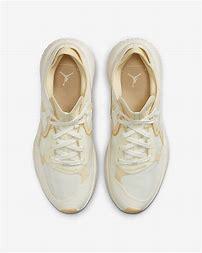
Brand: Jordan
Model: Delta 3